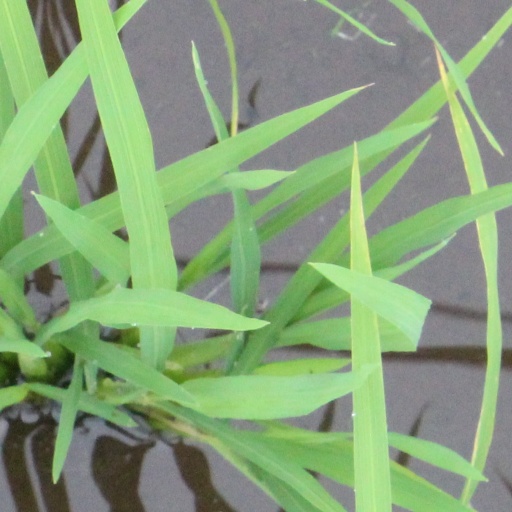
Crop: rice